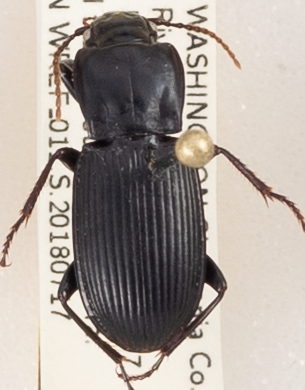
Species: Pterostichus herculaneus
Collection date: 2018-07-17
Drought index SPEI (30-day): -1.038
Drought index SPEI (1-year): -0.39
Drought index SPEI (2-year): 0.662